Krannert Center for the Performing Arts

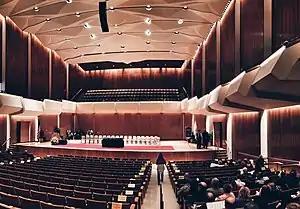
An interior view of Foellinger Great Hall

The production level (floor 2) of the facility offers a full scenery construction shop, costume shop, and dedicated rehearsal spaces for choral, orchestra, and dance performers, plus a drama rehearsal room which is the same size as the stages in the Playhouse and Festival theaters. There are over 40,000 costume pieces, and tens of thousands of props in various storerooms. The Great Hall, Festival and Playhouse each have dedicated dressing and makeup rooms for performers adjacent to the stage entrances.